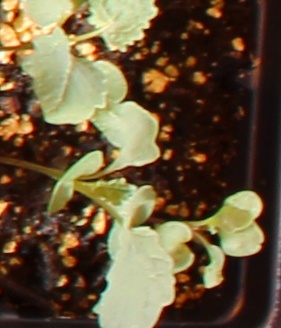
Label: Canola